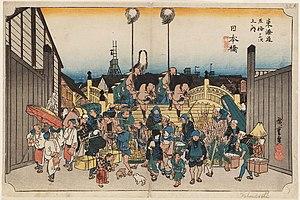
Les Cinquante-trois Stations du Tōkaidō, dans l'édition Hōeidō présentée ici, sont une série d'estampes japonaises créées par Hiroshige après son premier voyage empruntant la route du Tōkaidō en 1832. Cette route, reliant la capitale du shogun, Edo, à la capitale impériale, Kyoto, est l'axe principal du Japon de l'époque. C'est également la plus importante des « Cinq Routes », les cinq artères majeures du Japon, créées ou développées pendant l'ère Edo pour améliorer le contrôle du pouvoir central sur l'ensemble du pays.